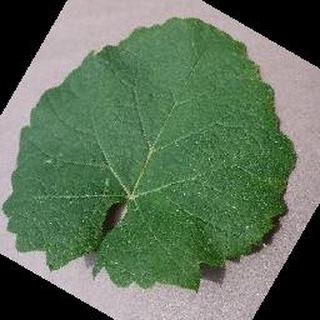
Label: healthy_grape